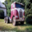
Label: truck